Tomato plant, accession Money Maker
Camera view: tilt-top (135 deg); turntable rotation: 180 degrees
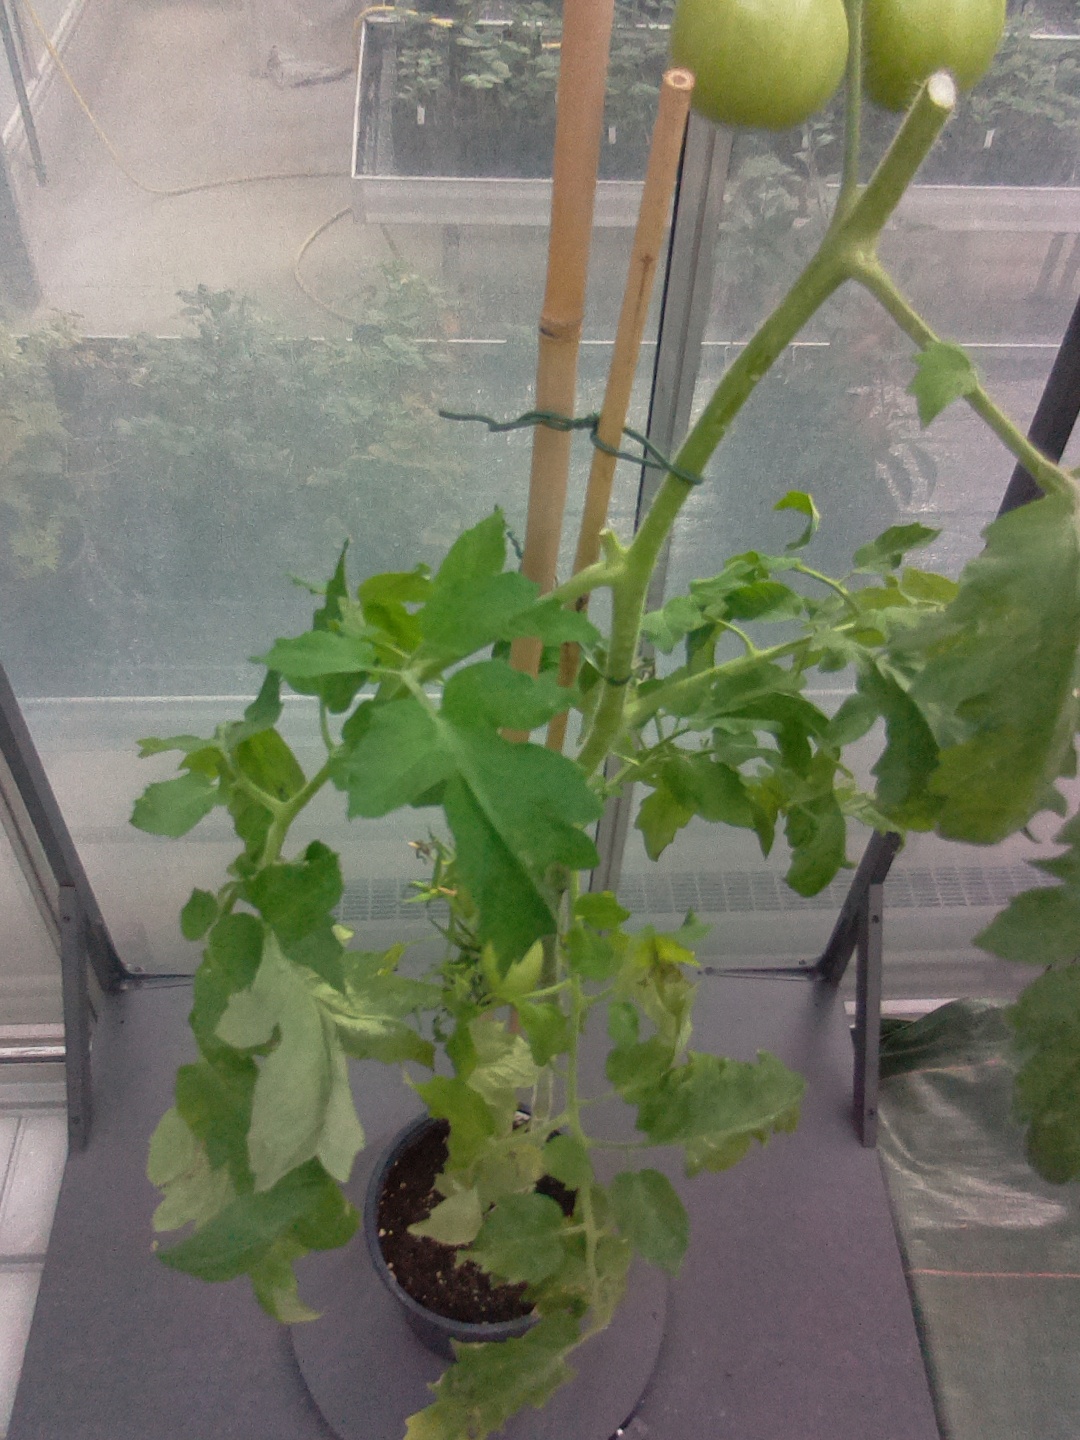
BBCH growth stage 79: 90% -100% of final fruit size